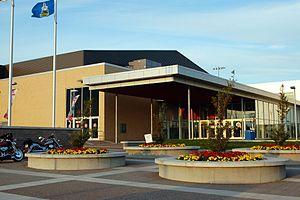
Consolidated Crédit Union Place est une installation omnisports qui fut ouverte en deux étapes. En avril 2006, la première section fut ouverte au public. Elle contient un centre de sports nautiques, des salles de rencontres et de convention, un centre d'exercice physique, deux patinoires de grandeur LNH, des allées de quilles et une piste de marche intérieure. La portion pour la natation consiste d'une piscine de 25 mètres, une piscine pour le loisir, une glissade d'eau, un bain tourbillon, une chambre de vapeur et un sauna. Il y a aussi un centre de conférence de plus de 370 m², et un gymnase Iron Haven avec deux courts de squash et des poids et haltères. Dans La deuxième étape, les arénas furent conçues pour remplacer Stade Cahill et l'aréna Steele.